Garrett McNamara

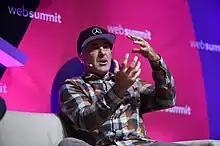
McNamara at the Web Summit 2017 in the Altice Arena, Lisbon, Portugal.

Garrett "GMAC" McNamara (born August 10, 1967) is an American professional big wave surfer best known for setting the world record for largest wave ever surfed, as documented in the HBO series "100 Foot Wave". McNamara is also known for successfully negotiating a monstrous barrel at Jaws and being the first person to ride a wave formed from calving glaciers.